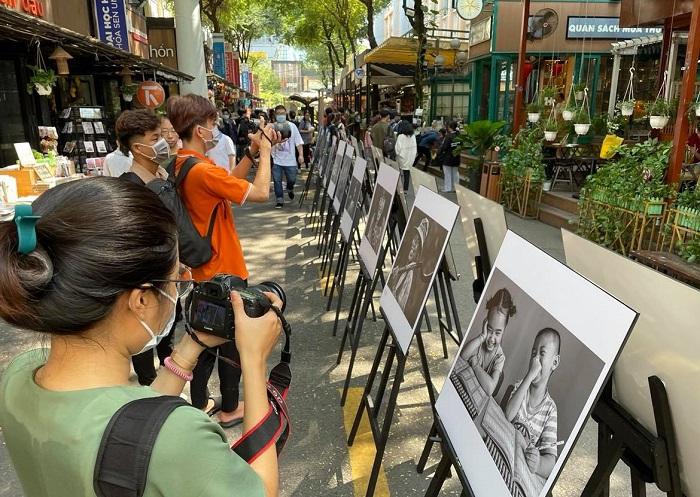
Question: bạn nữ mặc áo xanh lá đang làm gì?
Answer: đang chụp ảnh